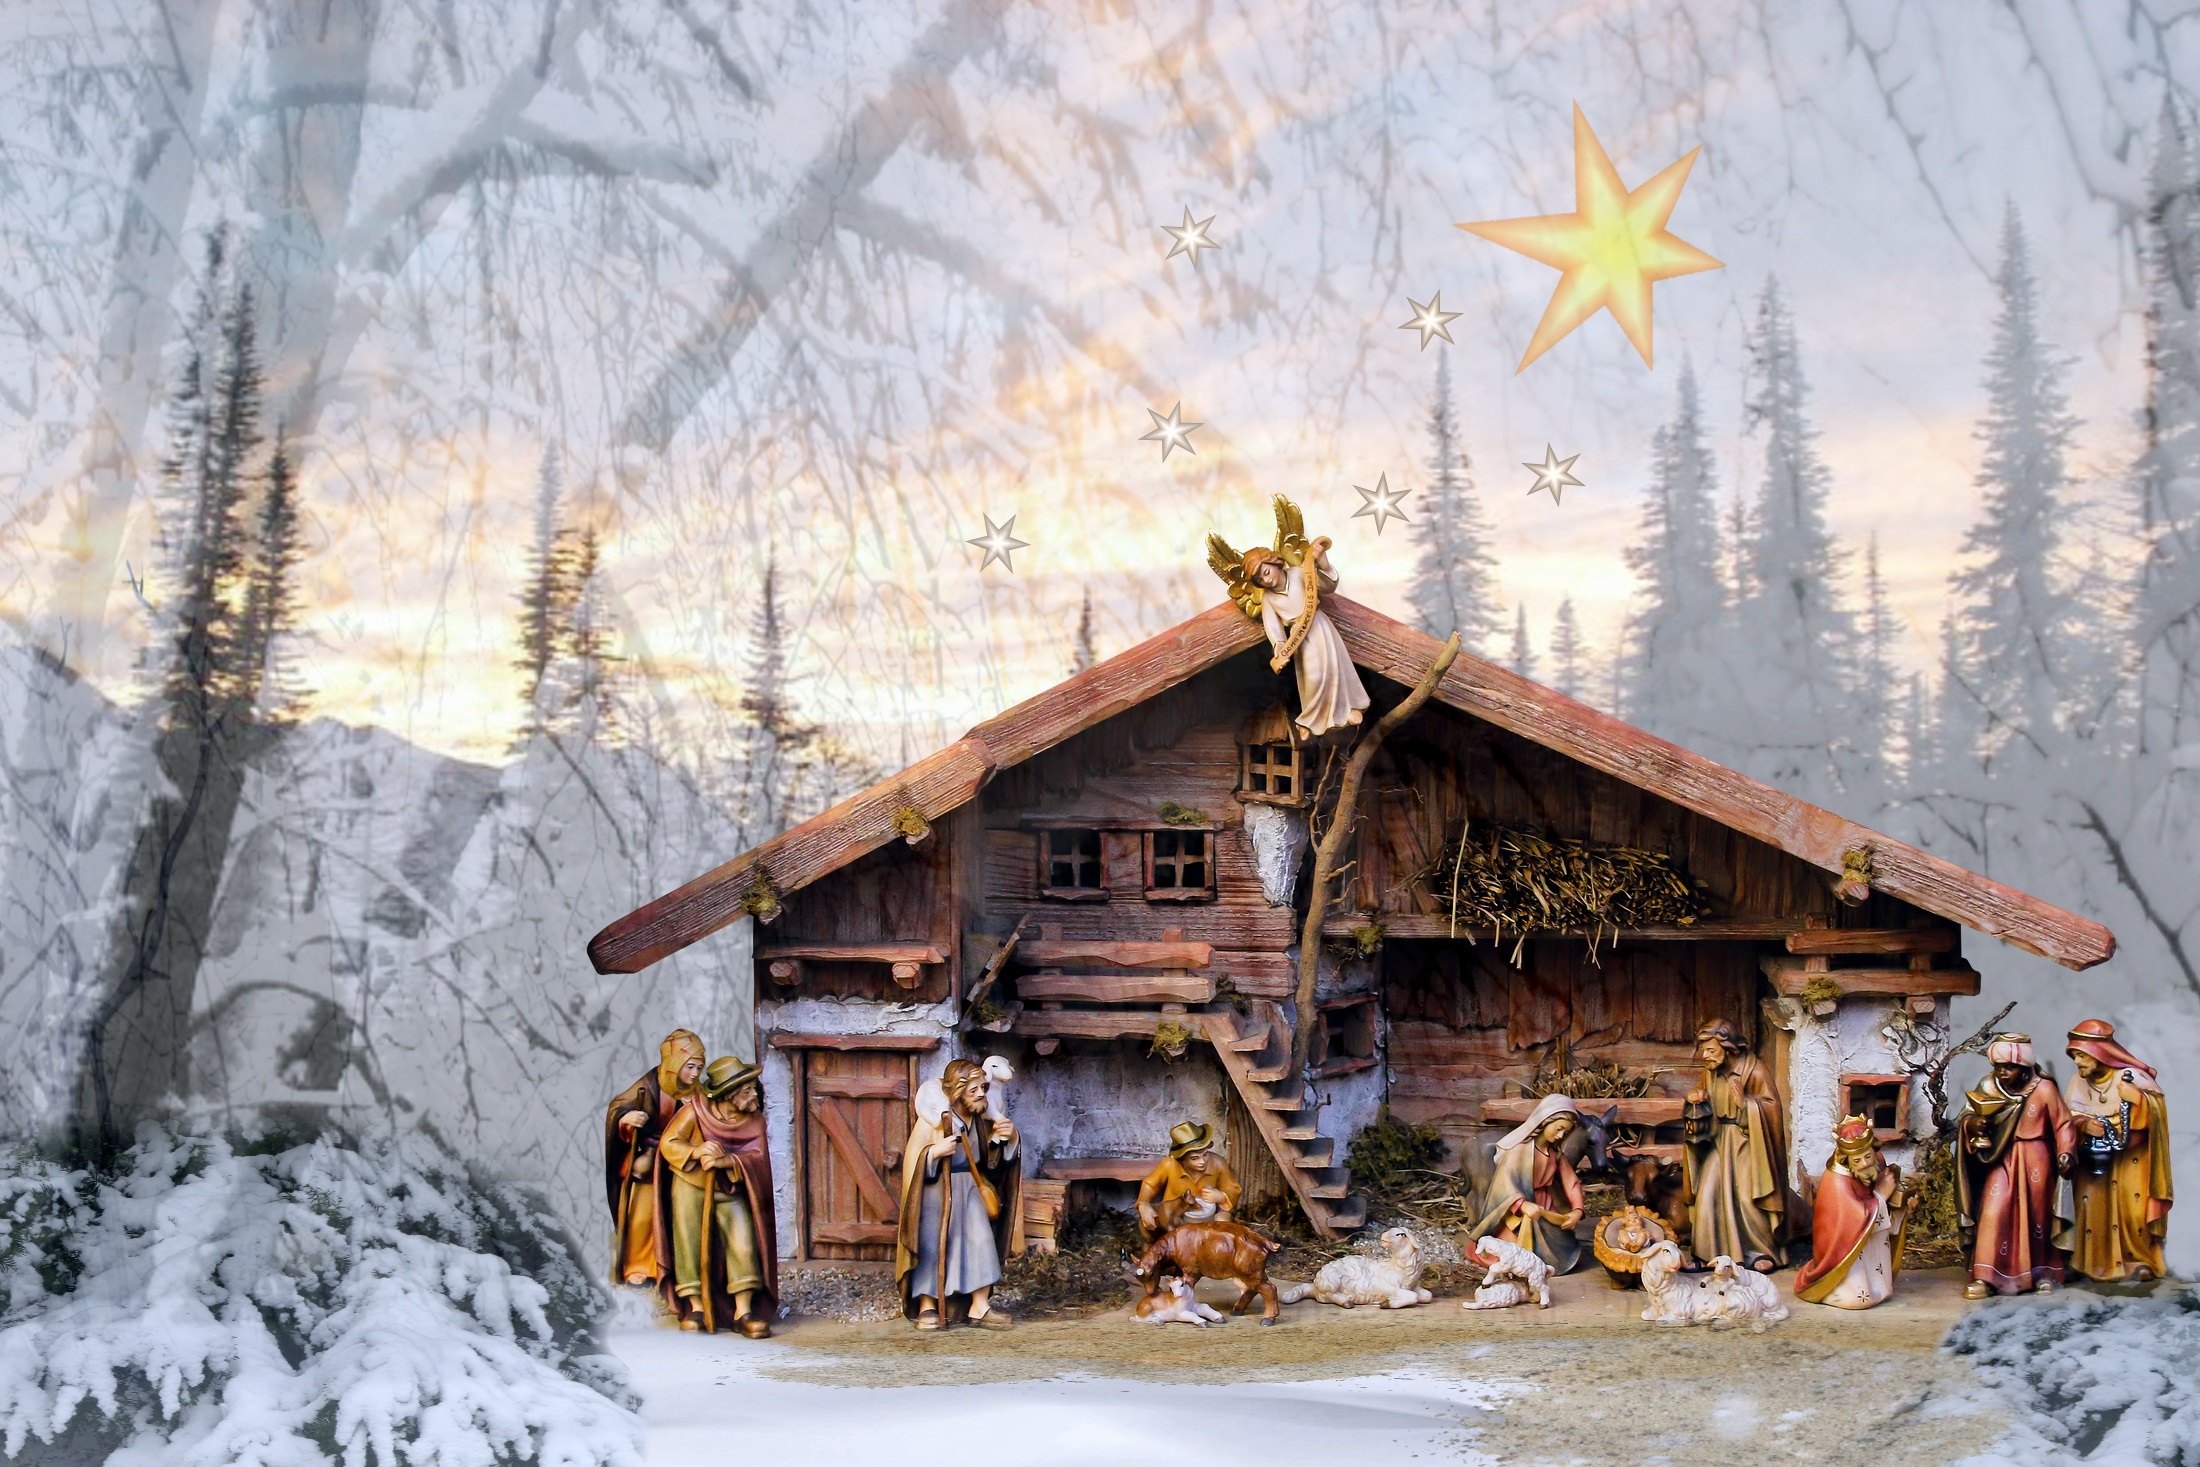
snow, winter, texture, hut, weather, christmas, season, christmas decoration, joy, crib, log cabin, christmas eve, jesus birth, geological phenomenon